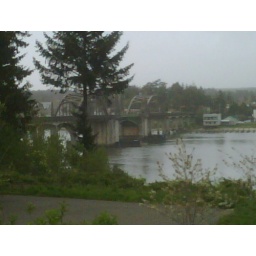
... Start 4 hour drive on mountain road arriving in Ft Bragg at